List of awards and nominations received by Riteish Deshmukh

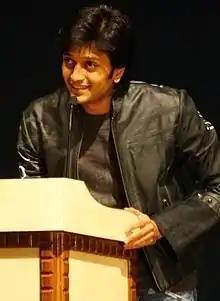
Riteish Deshmukh at Sympulse 2010

Riteish Vilasrao Deshmukh (born 17 December 1978) is an Indian film actor, producer and architect. He is known for his work in Hindi and Marathi cinema.